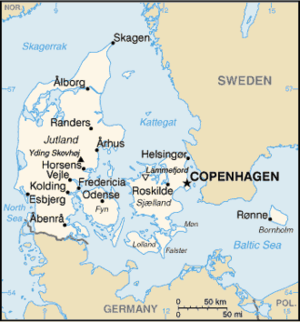
Aalborg ou Ålborg est une ville du Danemark située dans le Jutland. En janvier 2014, la ville compte 139 016 habitants et est la troisième ville la plus peuplée du pays. Elle est le chef-lieu de la commune homonyme, de la région du Jutland du Nord. Avec 215 312 habitants, la commune d'Aalborg est la troisième plus grande aire urbaine du Danemark, après celles de Copenhague et Aarhus. La ville est située au Nord du pays, à 64 kilomètres au sud de Frederikshavn et 118 km au nord de Aarhus.
Cet article est partiellement ou en totalité issu de l’article de Wikipédia en allemand intitulé « Liste der Städte in Dänemark ».